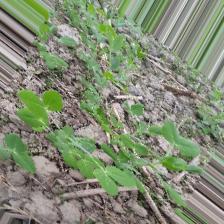
Label: Powdery Mildew